Winter's Tale (film)

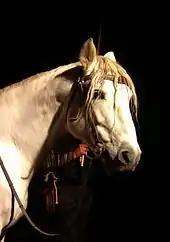
Listo, an Andalusian horse, plays "The Horse"

Initially, Warner Bros. attempted to sign Martin Scorsese in 2002, but he turned down the chance to direct the movie, calling it "unfilmable". Later on, "Winter's Tale" became a "passion project" for director Akiva Goldsman, who was given the go-ahead by Warner Bros. In February 2011 with a budget of $75 million. It was reported that the film's budget was dropped to $60 million in February 2012; at the same time Will Smith and Russell Crowe were linked to the project in supporting roles. Benjamin Walker, Tom Hiddleston, Aaron Taylor-Johnson, and Garrett Hedlund auditioned for the role of Peter Lake while Elizabeth Olsen, Bella Heathcote, Gabriella Wilde and Sarah Gadon tested for the role of Beverly Penn. In March 2012 it was reported that Jessica Brown Findlay had been offered the role of Beverly, Colin Farrell was linked to the role of Peter Lake in the following month. William Hurt joined the cast as Beverly's father, Isaac Penn, in August 2012. In September 2012 multiple new cast members were announced, including Matt Bomer, Lucy Griffiths and Eva Marie Saint. The final major addition to the cast was Jennifer Connelly, whose involvement was confirmed in October 2012 shortly before the start of filming. Principal photography began in October 2012 but was delayed due to Hurricane Sandy. Shooting took place at locations across New York City including Grand Central Terminal, Red Hook, Brooklyn, East Village, Manhattan, and Central Park. Filming was also done at Lyndhurst in Tarrytown, New York. The cinematographer was Caleb Deschanel, who photographed the film with Arri Alexa digital cameras and Panavision C-, E- and G-Series anamorphic lenses.